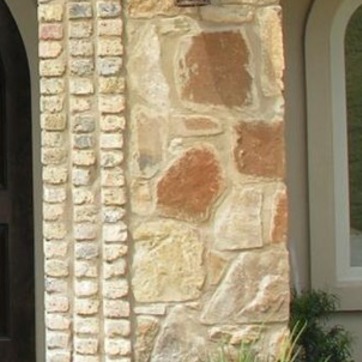
Material: stone